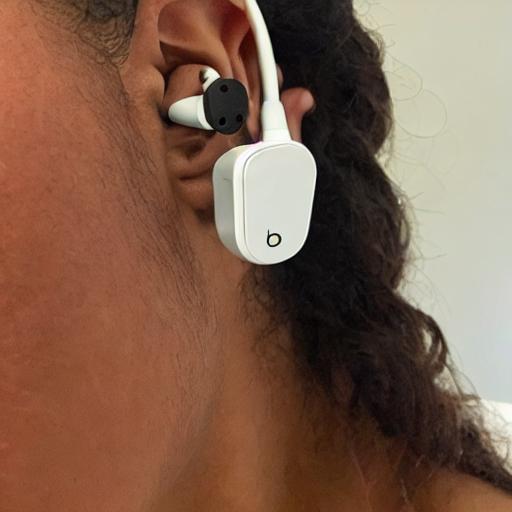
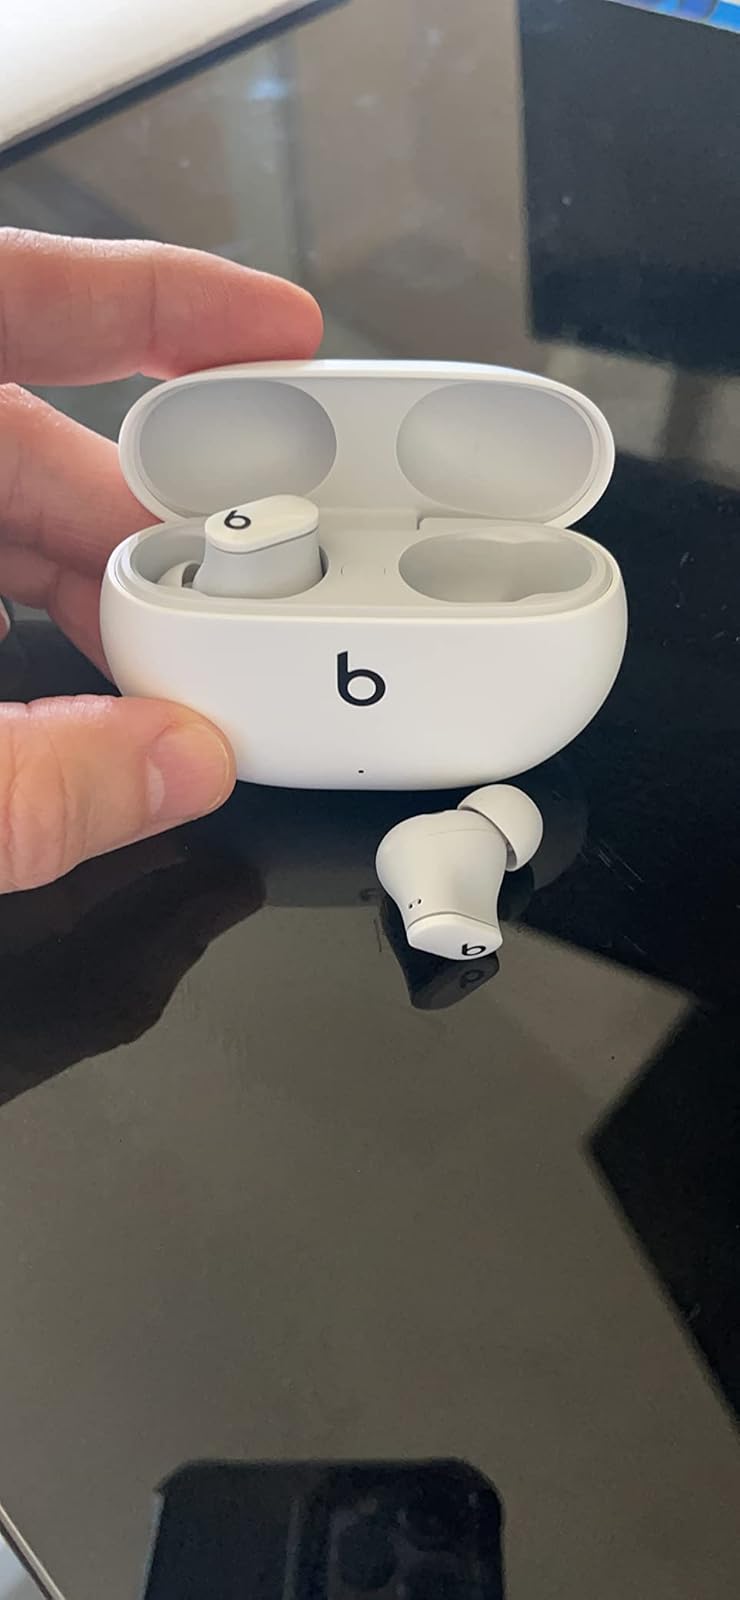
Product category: earbuds
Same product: no